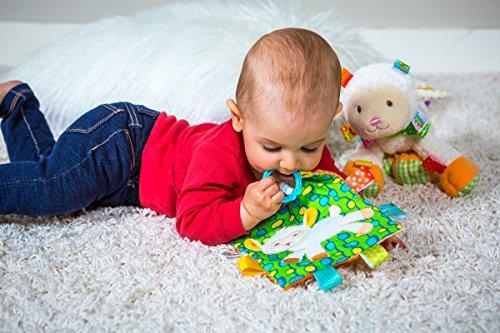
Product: Taggies Crinkle Me Baby Toy, Sherbet Lamb
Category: Toys & Games | Baby & Toddler Toys | Activity Play Centers
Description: Crinkle Me Sherbet Lamb soothing activity toy is 6.5 x 6.5-inches; includes flexible loop for attaching to stroller and crib.
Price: $19.95